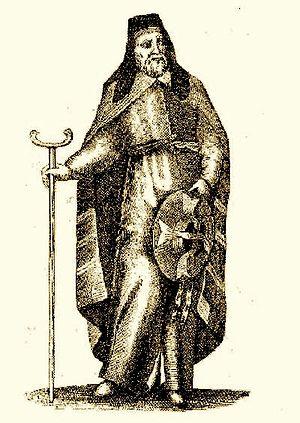
Jean XI Vekkos ou Bekkos fut patriarche de Constantinople du 26 mai 1275 au 26 décembre 1282. Après le deuxième concile de Lyon, il incarna la politique d'union des Églises grecque et latine qui y fut proclamée, avant d'être déposé et incarcéré.